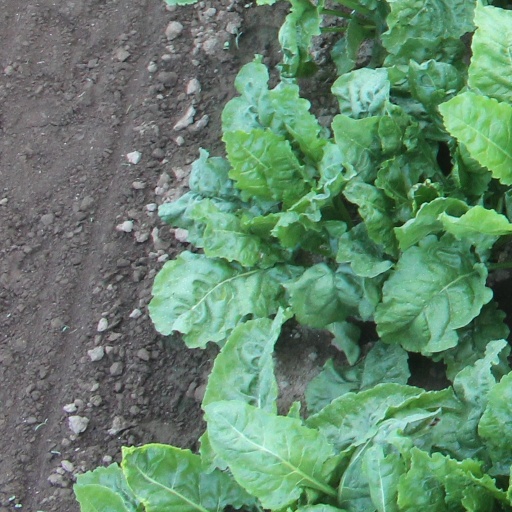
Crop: sugar beet